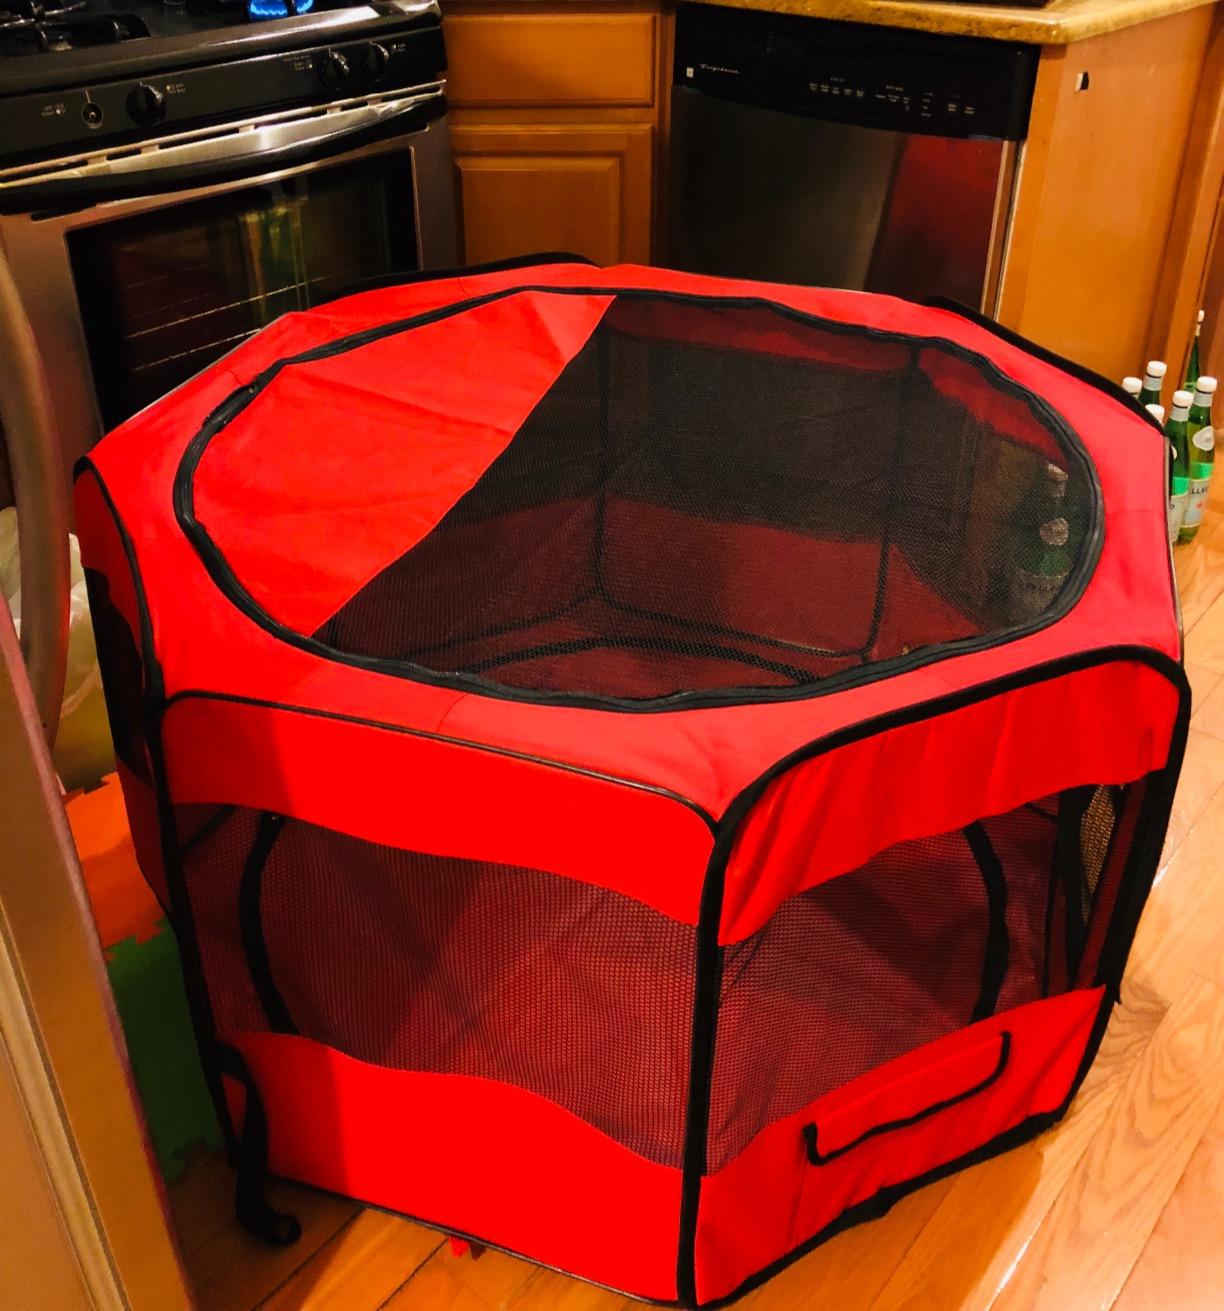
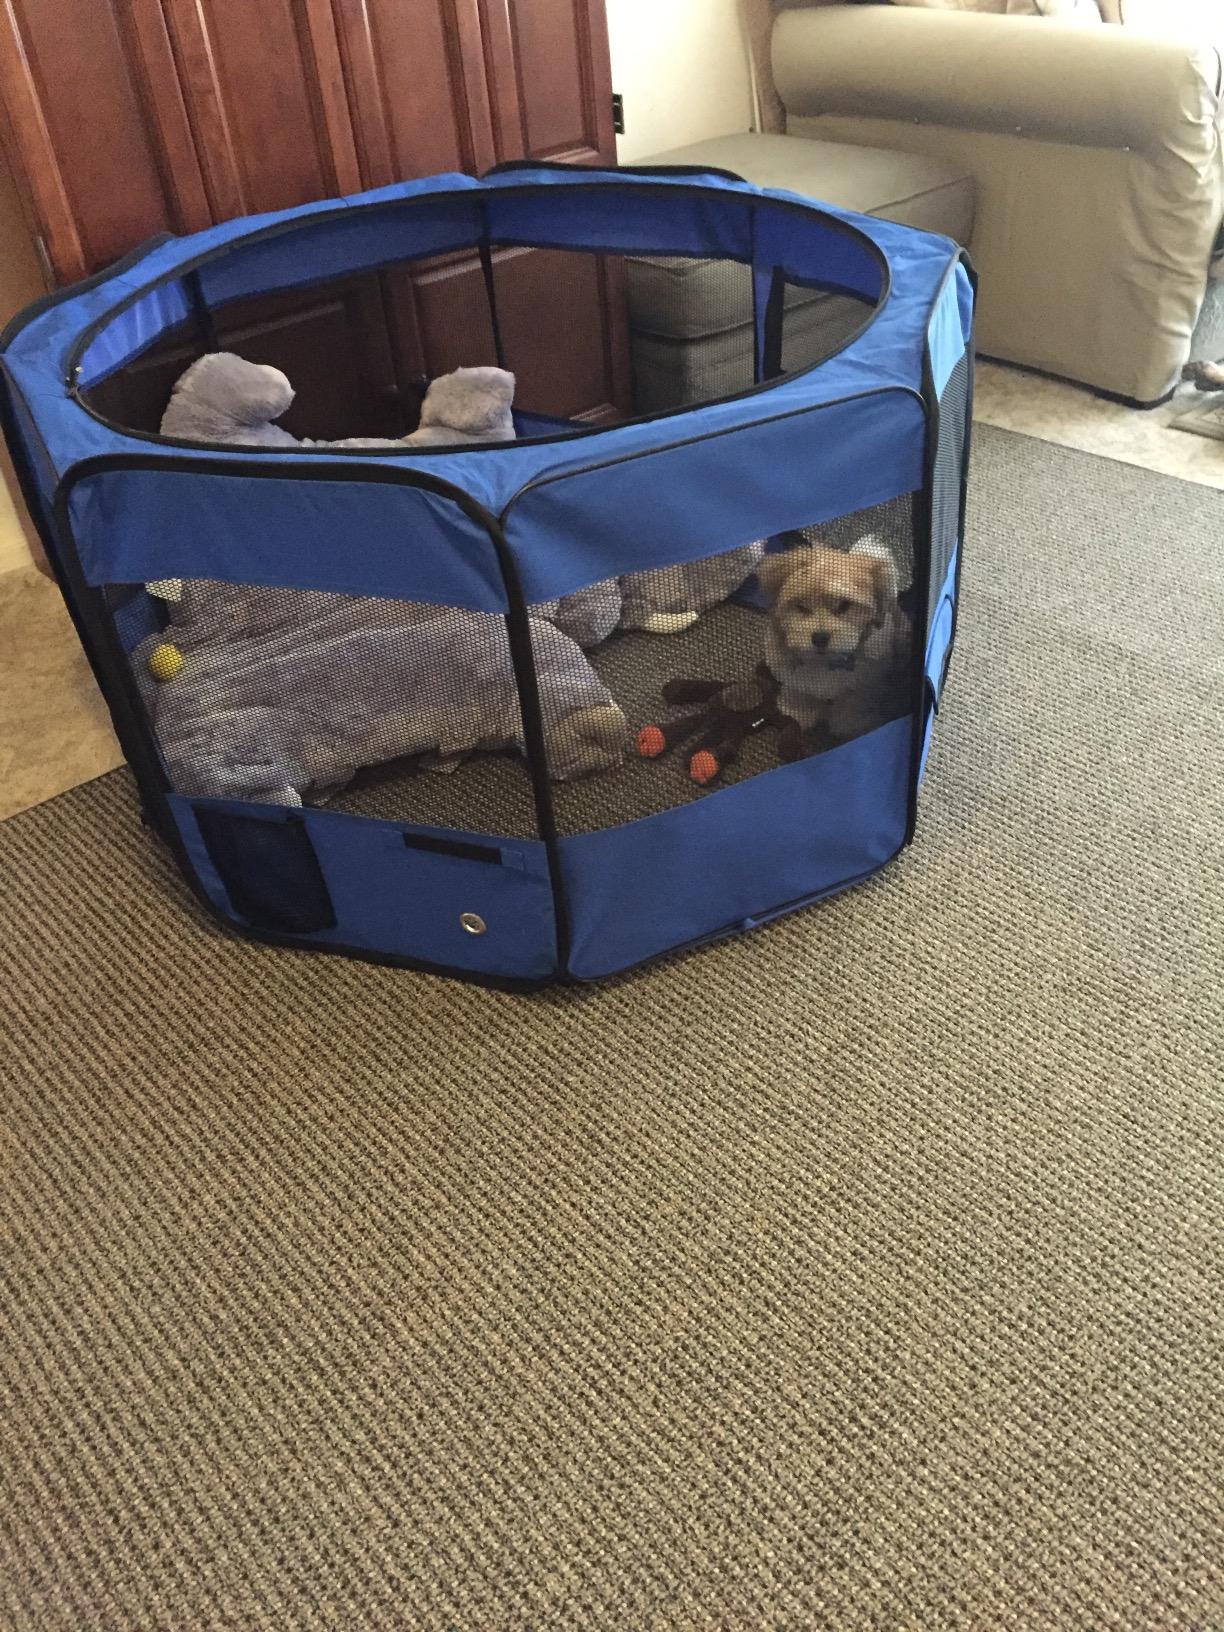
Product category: items_kennel
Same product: no